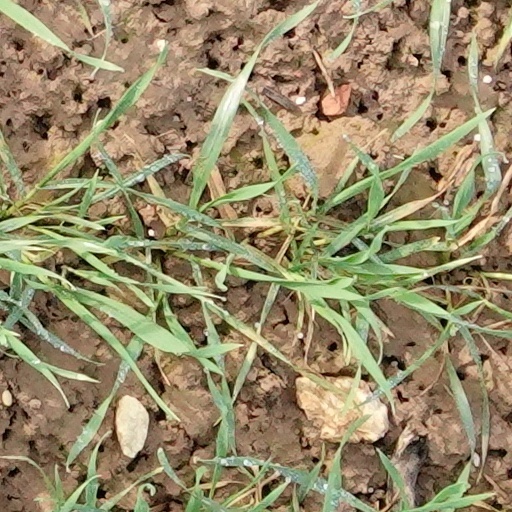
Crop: wheat